Mads Christian Holm

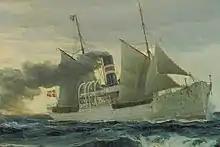
D/S Norden's first ship, "Norden"

Back in Denmark, Holm initially visited his home town Nykøbing Mors. After a while he ended up leasing a shipyard in Åbenrå in a business partnership with sea captain Bot Bendixen (1792–1861).